Rondônia

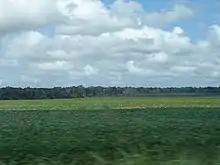
Soybeans in Ji-Paraná

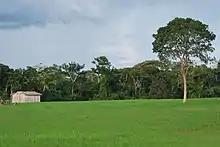
Rice in Presidente Médici

The economy of the state of Rondônia has, as main activities, agriculture, livestock, food industry and vegetal and mineral extraction. In 2016, the state's GDP reached R$39.451 billion. Its export basket is mainly composed of frozen beef (43.43%), soy (32.77%), raw tin (7.08%), sawn wood (2.36%) and edible giblets (2.02%).